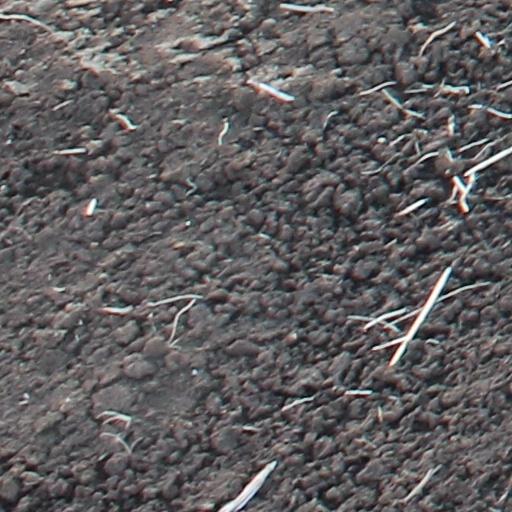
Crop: wheat